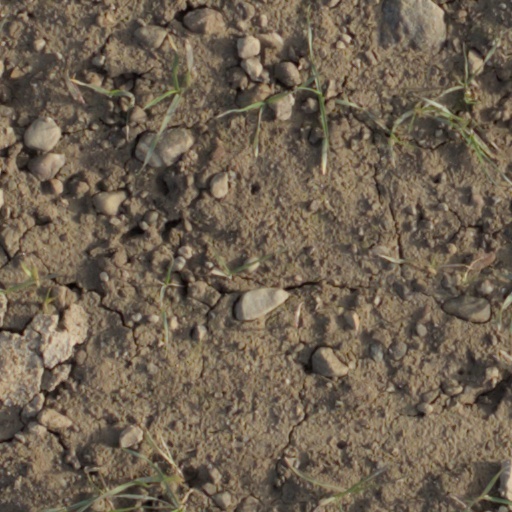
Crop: wheat